Cuts (TV series)

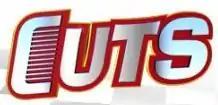

Cuts is an American sitcom that aired on UPN from February 14, 2005, to May 11, 2006, and is a spinoff of another UPN series, "One on One". The show was canceled when UPN and The WB networks merged to form The CW.